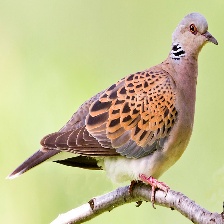
Species: EUROPEAN TURTLE DOVE
Scientific name: STREPTOPELIA TURTUR